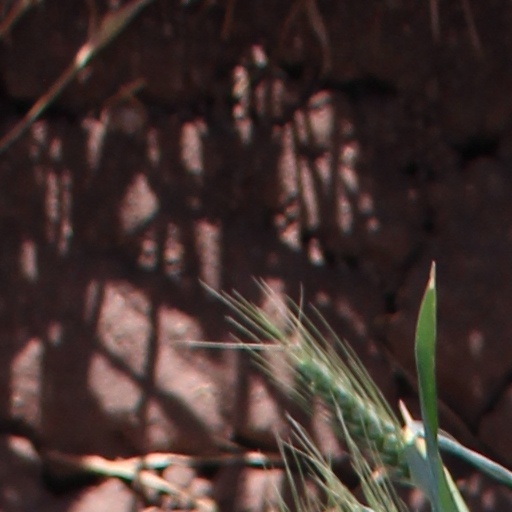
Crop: wheat